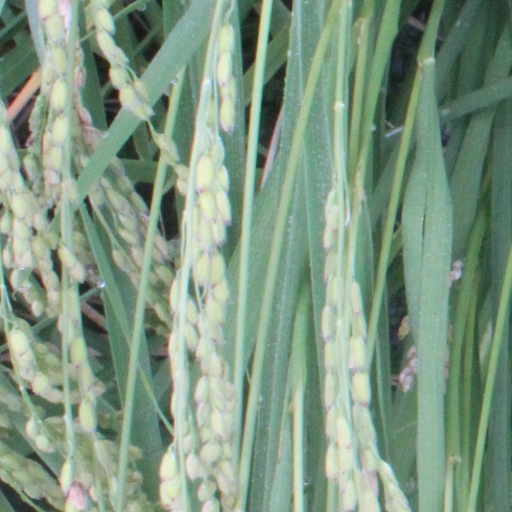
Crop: rice